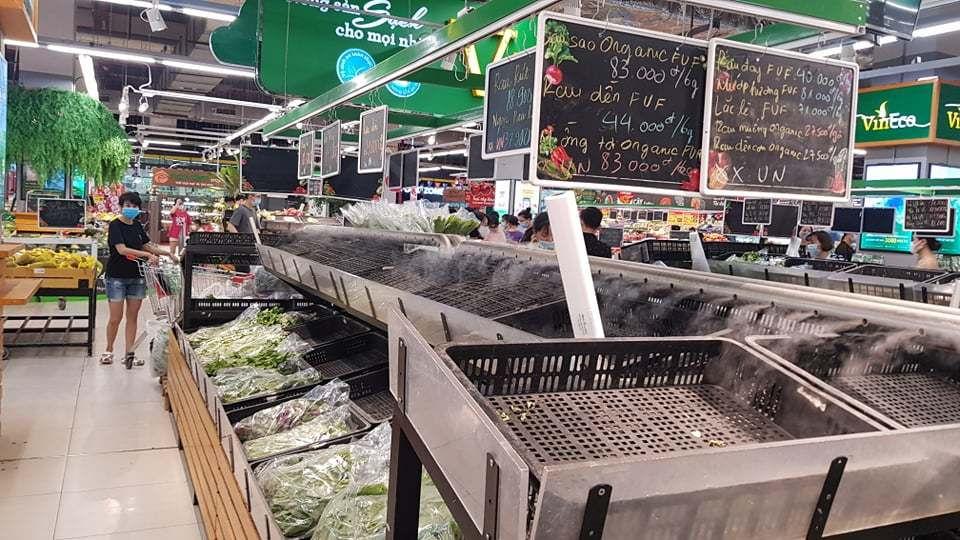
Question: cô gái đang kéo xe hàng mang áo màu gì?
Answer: mang áo màu đen